Transport in Brunei

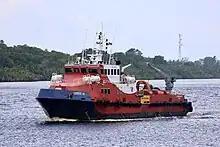
Platform supply ship on the Belait River in 2023.

In September 2017, a corporation called the Maritime and Port Authority of Brunei Darussalam (MPABD) was created. In addition to regulating and controlling navigation within the port's boundaries and along its approaches, MPABD serves to enhance port efficiency and development. The MPA also performs licensing and regulatory duties with regard to commerce ships, notably with regard to maritime safety.